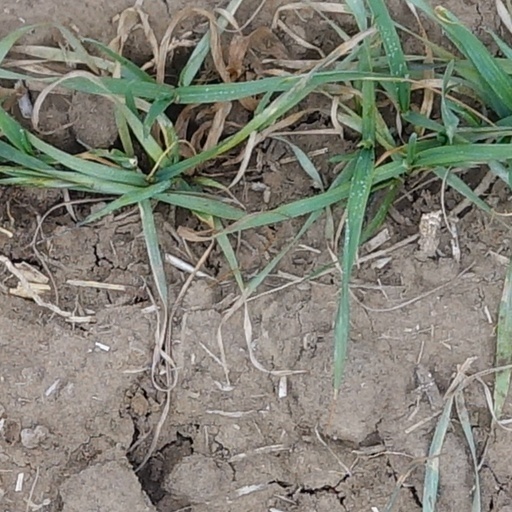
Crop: wheat